Brazil (1985 film)

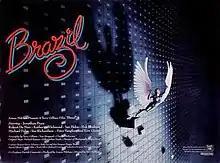
UK theatrical release poster by Bill Garland

Brazil is a 1985 dystopian science fiction black comedy film directed by Terry Gilliam and written by Gilliam, Charles McKeown and Tom Stoppard. The film stars Jonathan Pryce, Robert De Niro, Katherine Helmond, Ian Holm, Bob Hoskins, Michael Palin, Ian Richardson, Peter Vaughan, and Kim Greist.